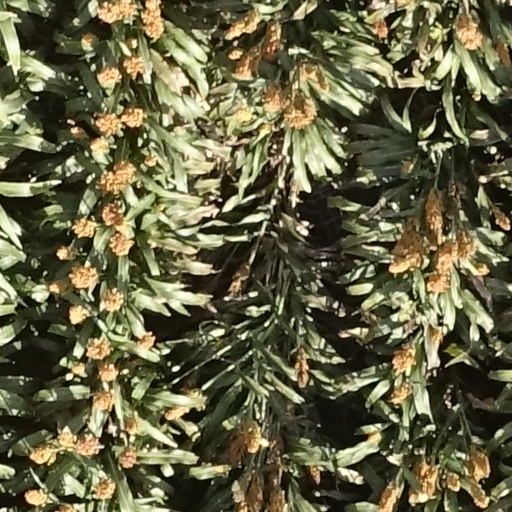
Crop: sorghum